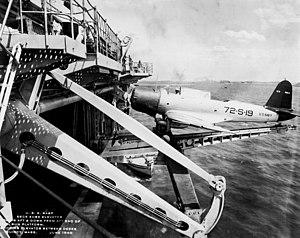
Créés peu après l'invention de l'aviation militaire pendant la Première Guerre mondiale, les porte-avions ont d'abord été considérés comme des bâtiments auxiliaires et n'ont joué un rôle majeur dans la guerre navale qu'à partir de la Seconde Guerre mondiale. Il a fallu l'attaque de Pearl Harbor de décembre 1941 pour démontrer la supériorité de l'aviation embarquée sur la grosse artillerie des navires de ligne, grâce à sa portée incomparablement plus grande pour une force de frappe équivalente. La bataille de la mer de Corail, en mai 1942, est le premier affrontement uniquement aéronaval de l'histoire, dans lequel les forces navales japonaises et américaines s'affrontèrent par avions interposés sans jamais être à portée de canon. En 1944-45, les plus grands cuirassés japonais jamais construits coulent sous les attaques de l'aviation embarquée américaine.